2014 World Series

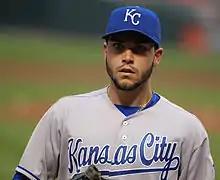
Eric Hosmer hit the game-winning RBI for Kansas City.

Kansas City sent rookie Yordano Ventura to the mound in an attempt to even the series. San Francisco countered with Jake Peavy. The Giants scored first on a lead-off home run by Gregor Blanco. This would turn out to be the last home run the Giants would hit in the series. Alcides Escobar singled to lead off the Royals' half of the first but was thrown out trying to steal second base. The Royals, however, tied up the game on a Lorenzo Cain double, Eric Hosmer walk and a Billy Butler single, all with two outs.